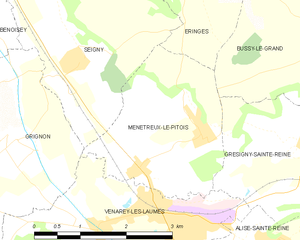
Ménétreux-le-Pitois est une commune française située dans le département de la Côte-d'Or en région Bourgogne-Franche-Comté.